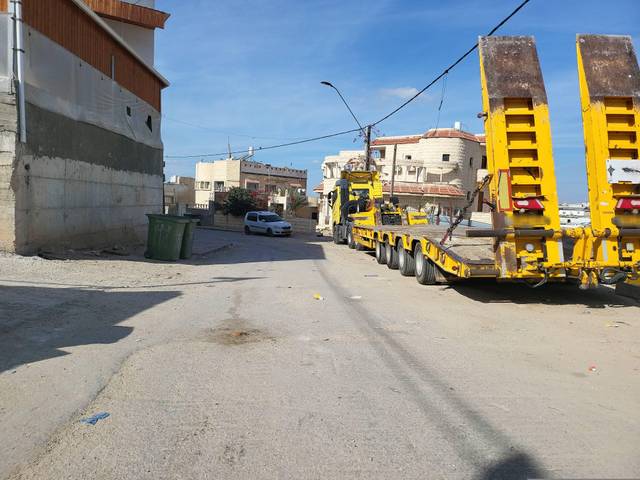
Region: Israel
Coordinates: 31.403, 34.765